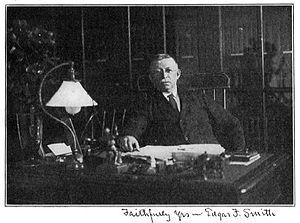
Edgar Fahs Smith est un scientifique américain, principalement connu pour ses travaux sur l'histoire de la chimie.